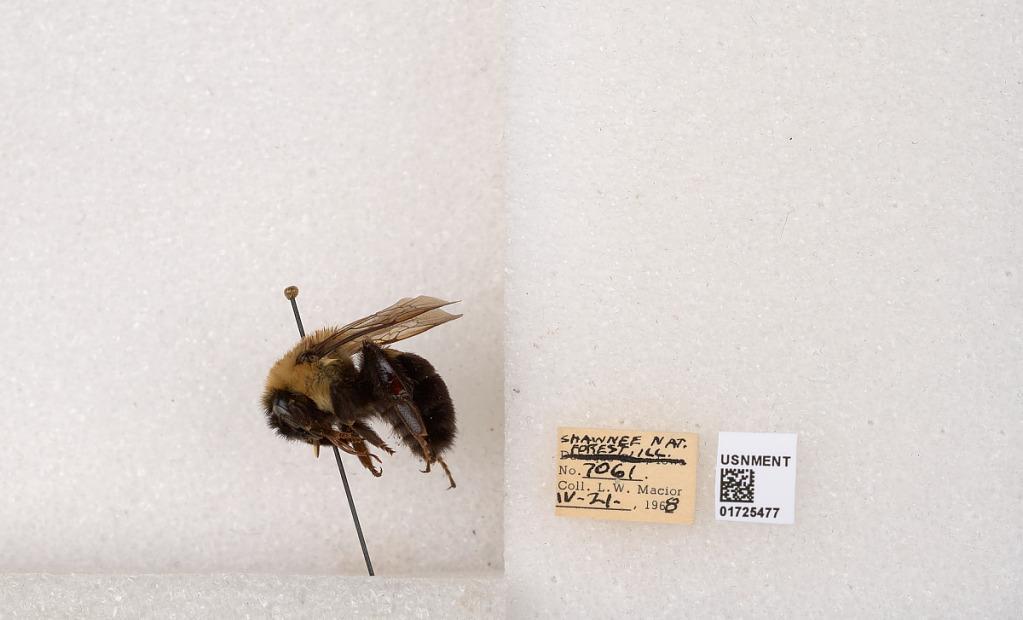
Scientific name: Bombus impatiens Cresson
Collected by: L. Macior
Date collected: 1968-4-21
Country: United States
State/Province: Illinois
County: Johnson
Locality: Shawnee National Forest
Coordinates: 37.5114, -88.8011